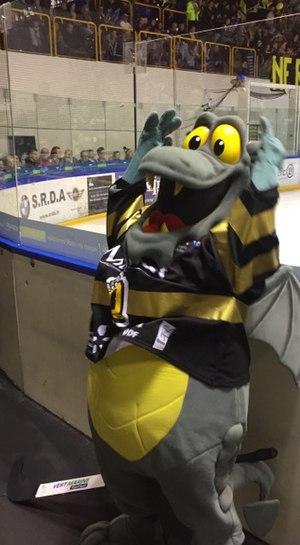
La mascotte Body Buddy durant la saison 2017-2018 à la patinoire de Rouen
Le Rouen Hockey Élite 76, surnommé les Dragons de Rouen, est un club français de hockey sur glace évoluant en Ligue Magnus.